Musique-Cordiale

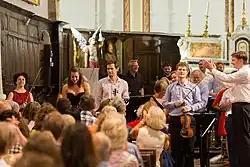
Concert Bargemon 2016

The Musique Cordiale International Festival & Academy is an annual festival of classical music, song, oratorio and opera, founded in 2005. It usually* takes place in hill towns (village perché) of the Pays de Fayence between Nice and Aix-en-Provence in the South of France in late July and during the first two weeks of August. The festival features up to 18 concerts including major choral and orchestral works, chamber ensembles, free lunchtime concerts and late night recitals in churches, chapels and in the open air. (* though in 2020, 2021 and 2022 it relocated to England as Musique-Cordiale in Kent because of pandemic restrictions and closed borders. In 2021, it took the form of just a week of concerts, mostly out of doors, in Faversham and Newnham and culminating in concerts in Doddington Place Gardens).